Beta Pictoris

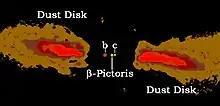
Artistic rendering of the Beta Pictoris system, showing accretion disk and Beta Pictoris b and Beta Pictoris c.

On November 21, 2008, it was announced that infrared observations made in 2003 with the Very Large Telescope had revealed a candidate planetary companion to the star. In the autumn of 2009 the planet was successfully observed on the other side of the parent star, confirming the existence of the planet itself and earlier observations. It is believed that in 15 years it will be possible to record the whole orbit of the planet.